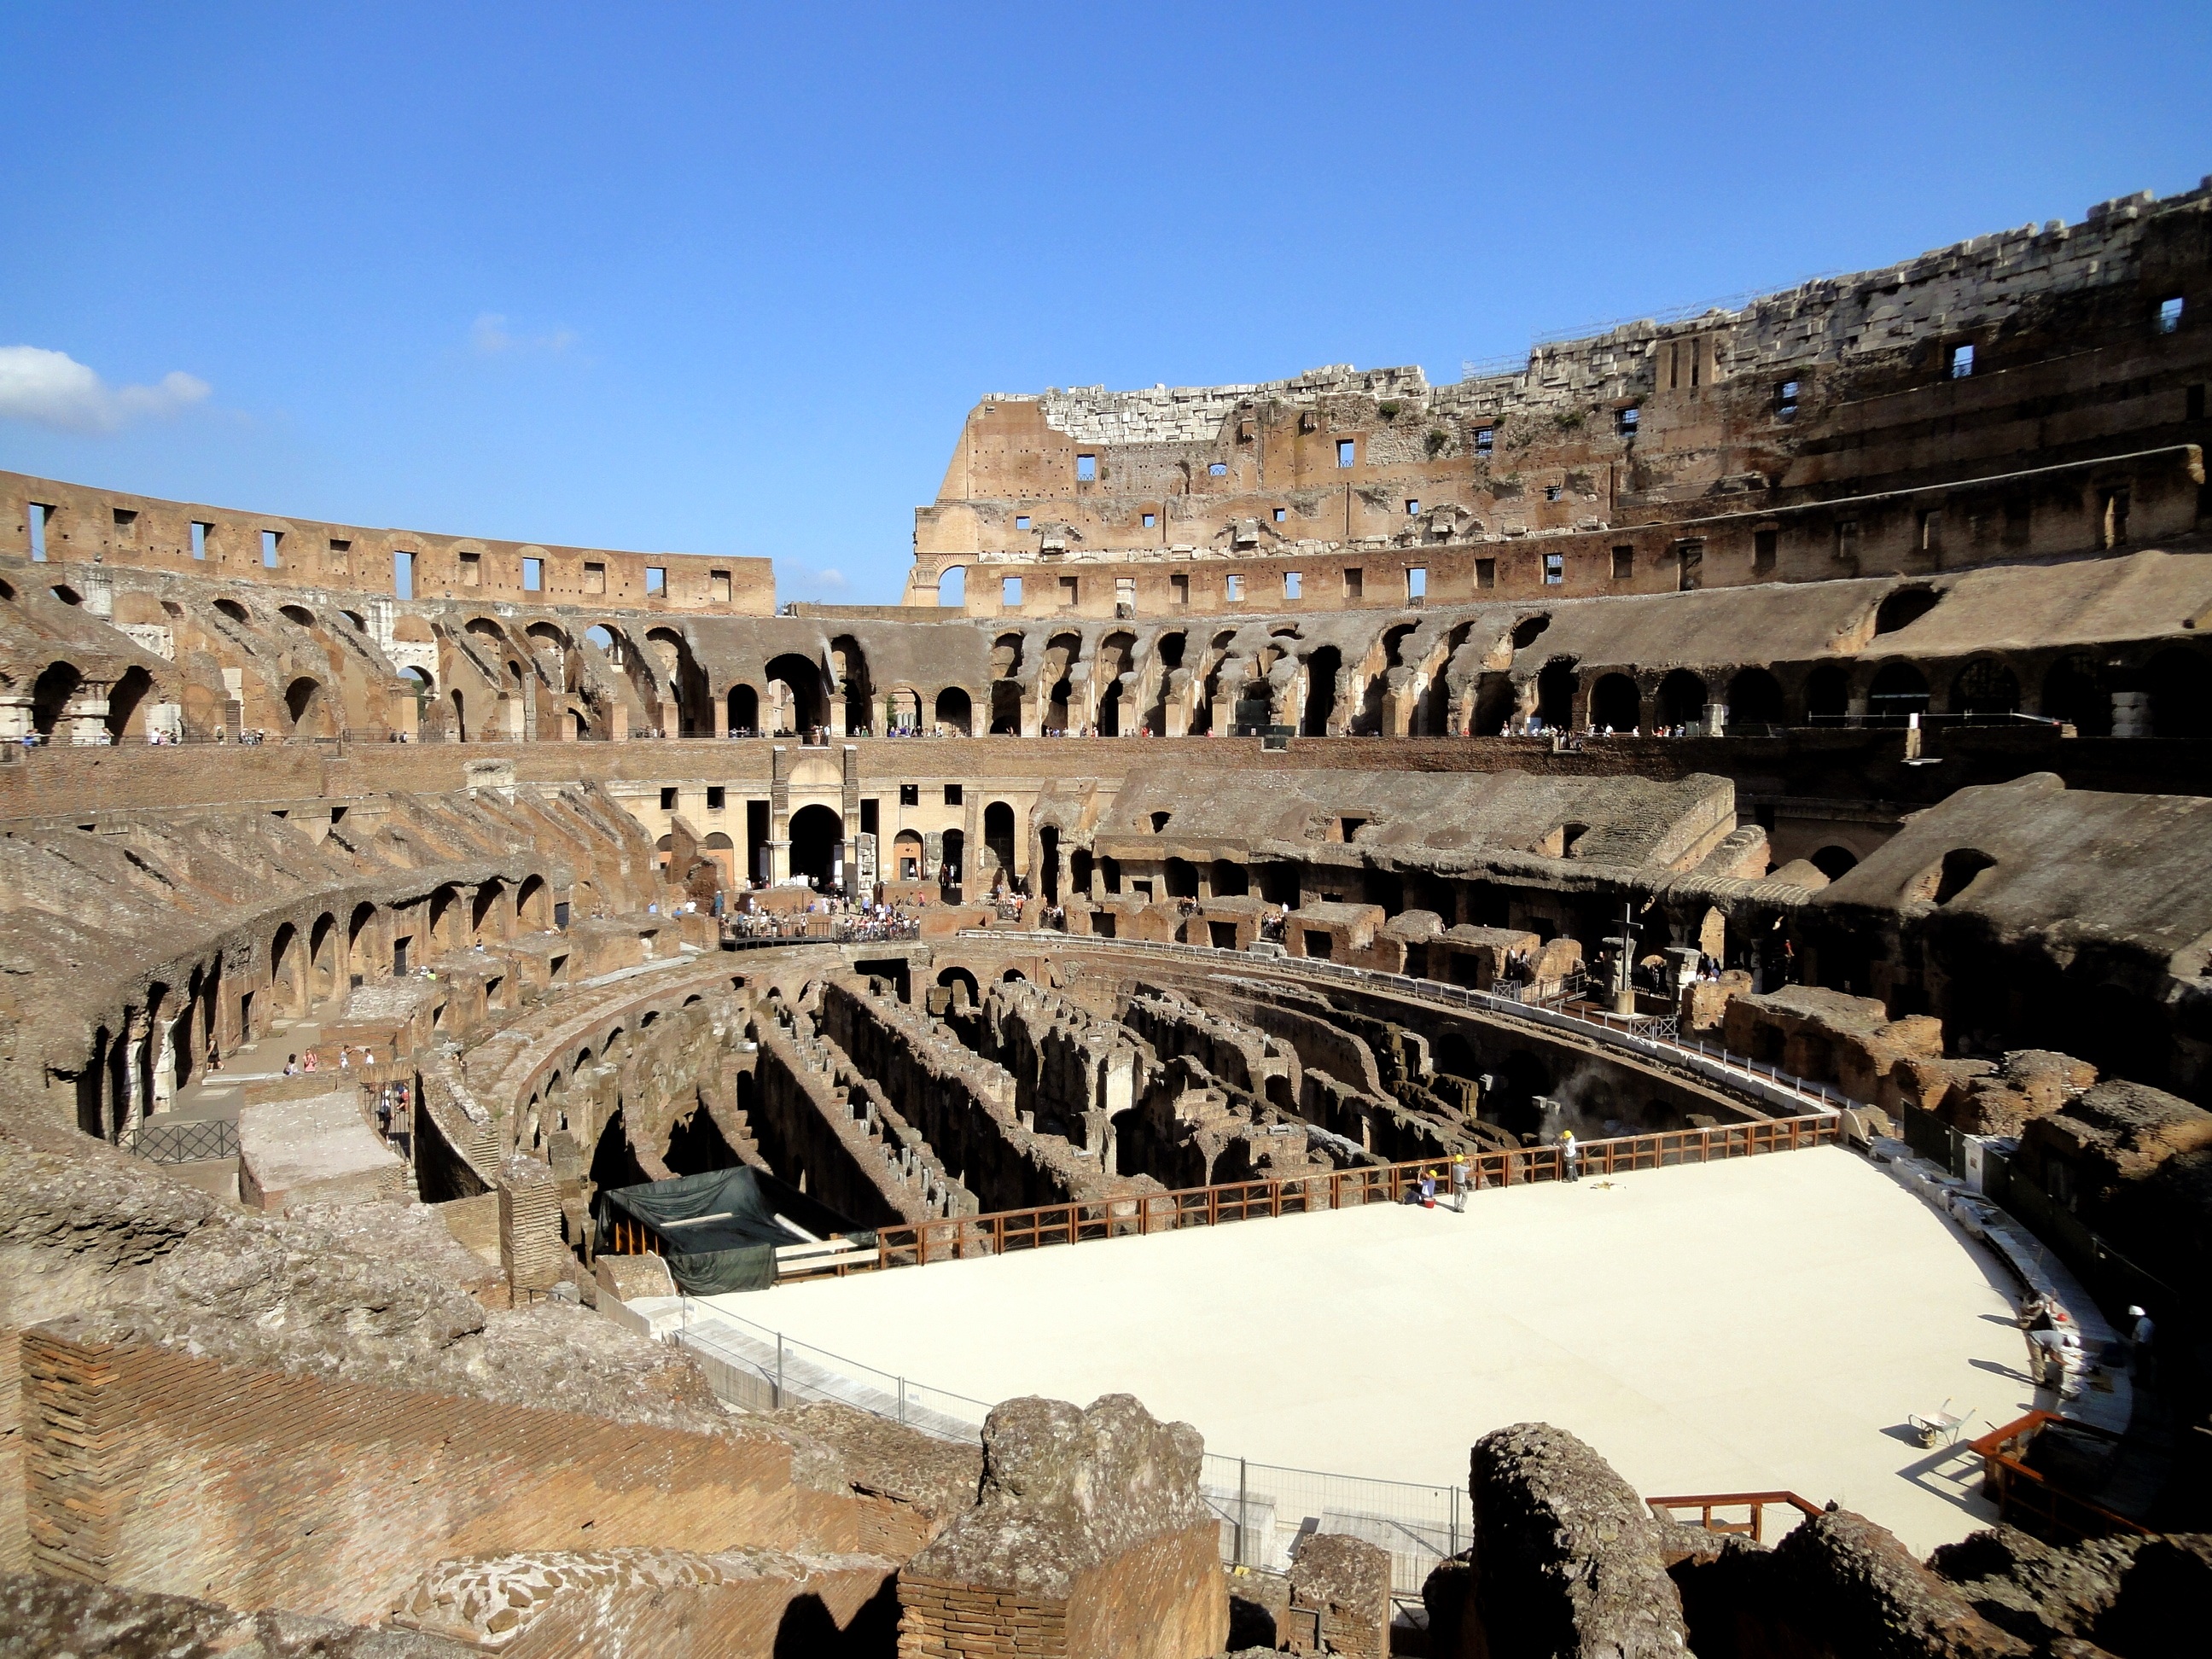
architecture, structure, building, old, city, monument, plaza, landmark, italy, tourism, stadium, artwork, majestic, colosseum, places of interest, inside, arena, rome, amphitheatre, ruins, town square, bullring, romans, historically, amphitheater, antiquity, ancient rome, ancient history, mecca, gladiatorial games, human settlement, sport venue, ancient roman architecture